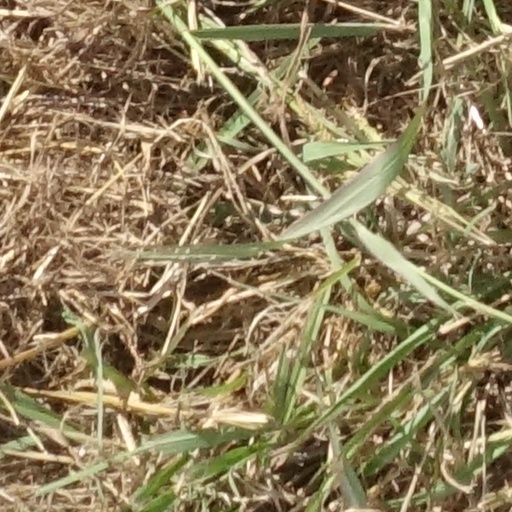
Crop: sorghum